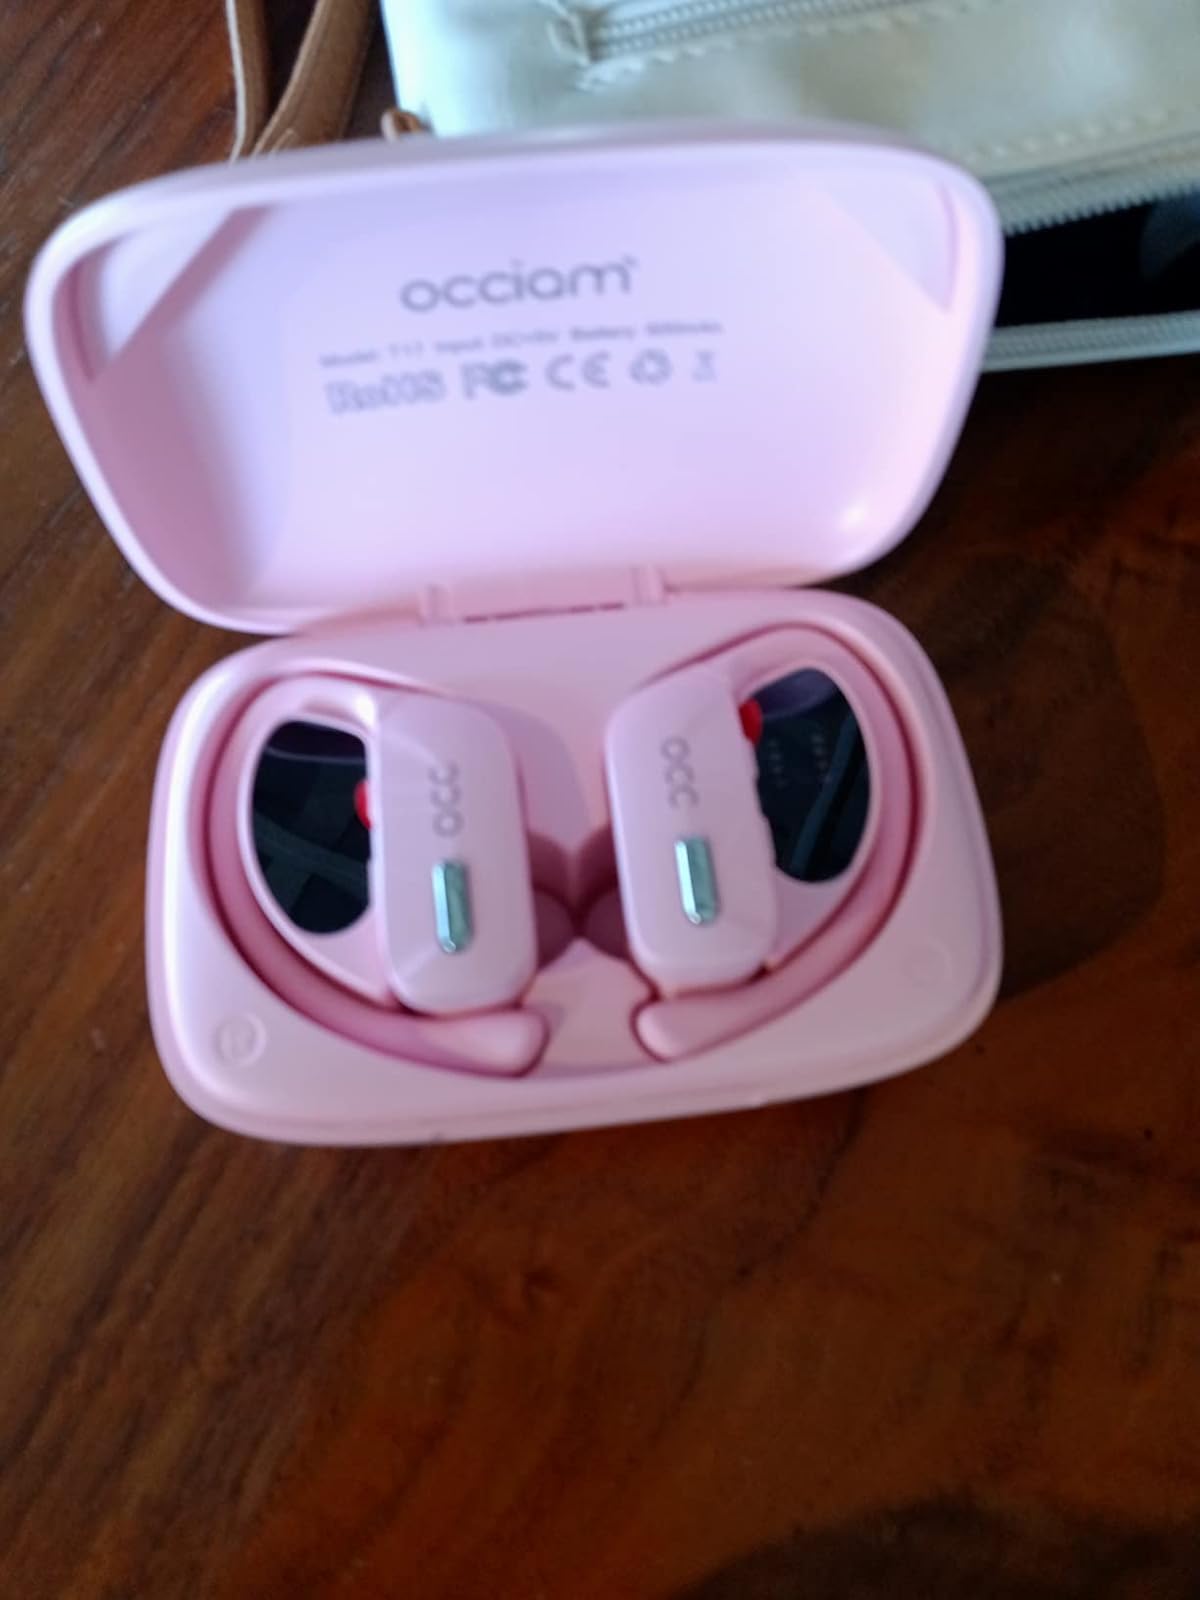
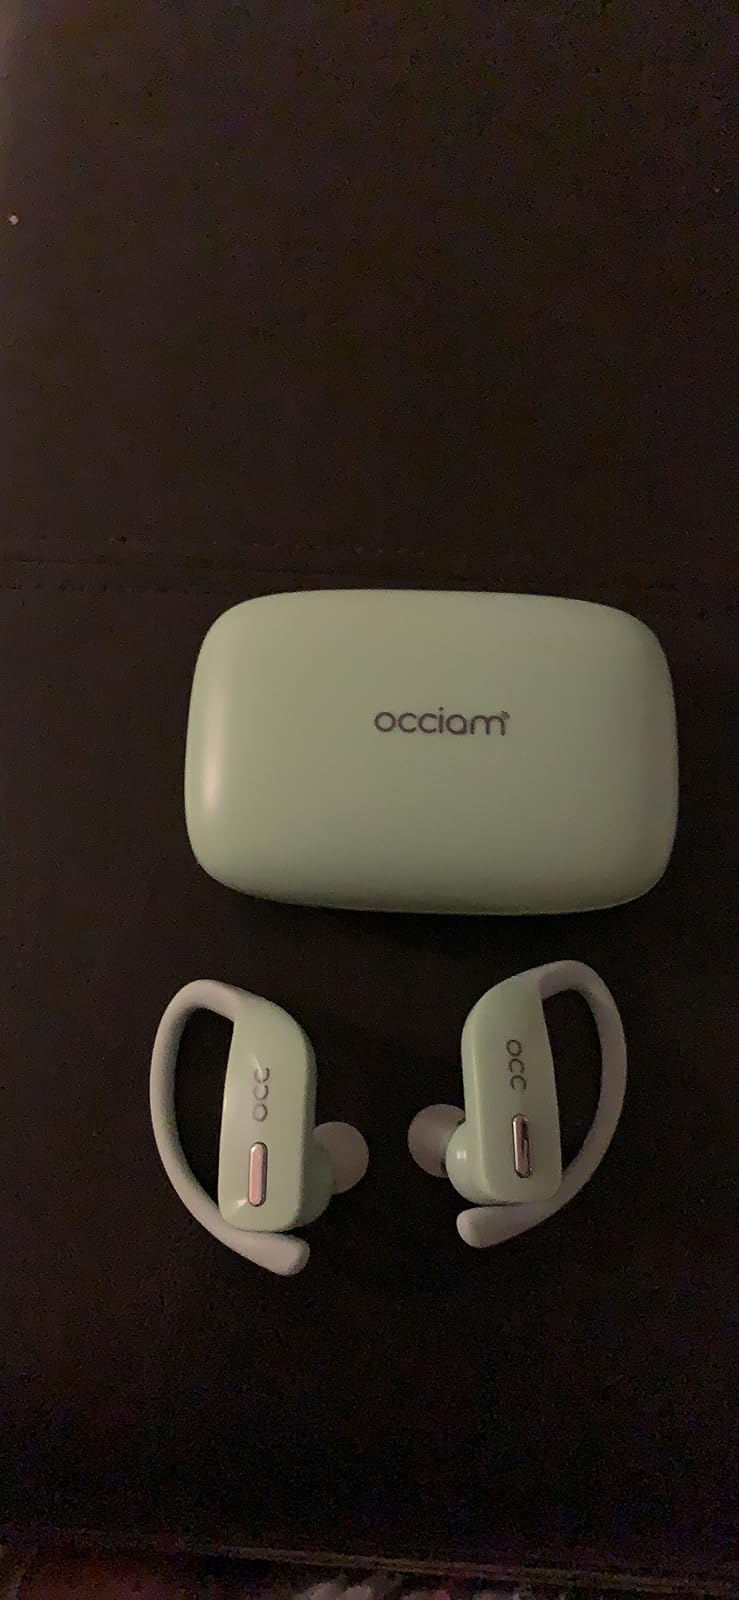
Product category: earbuds
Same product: no